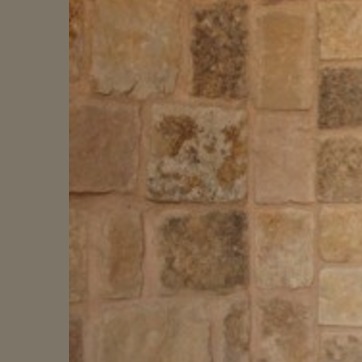
Material: stone